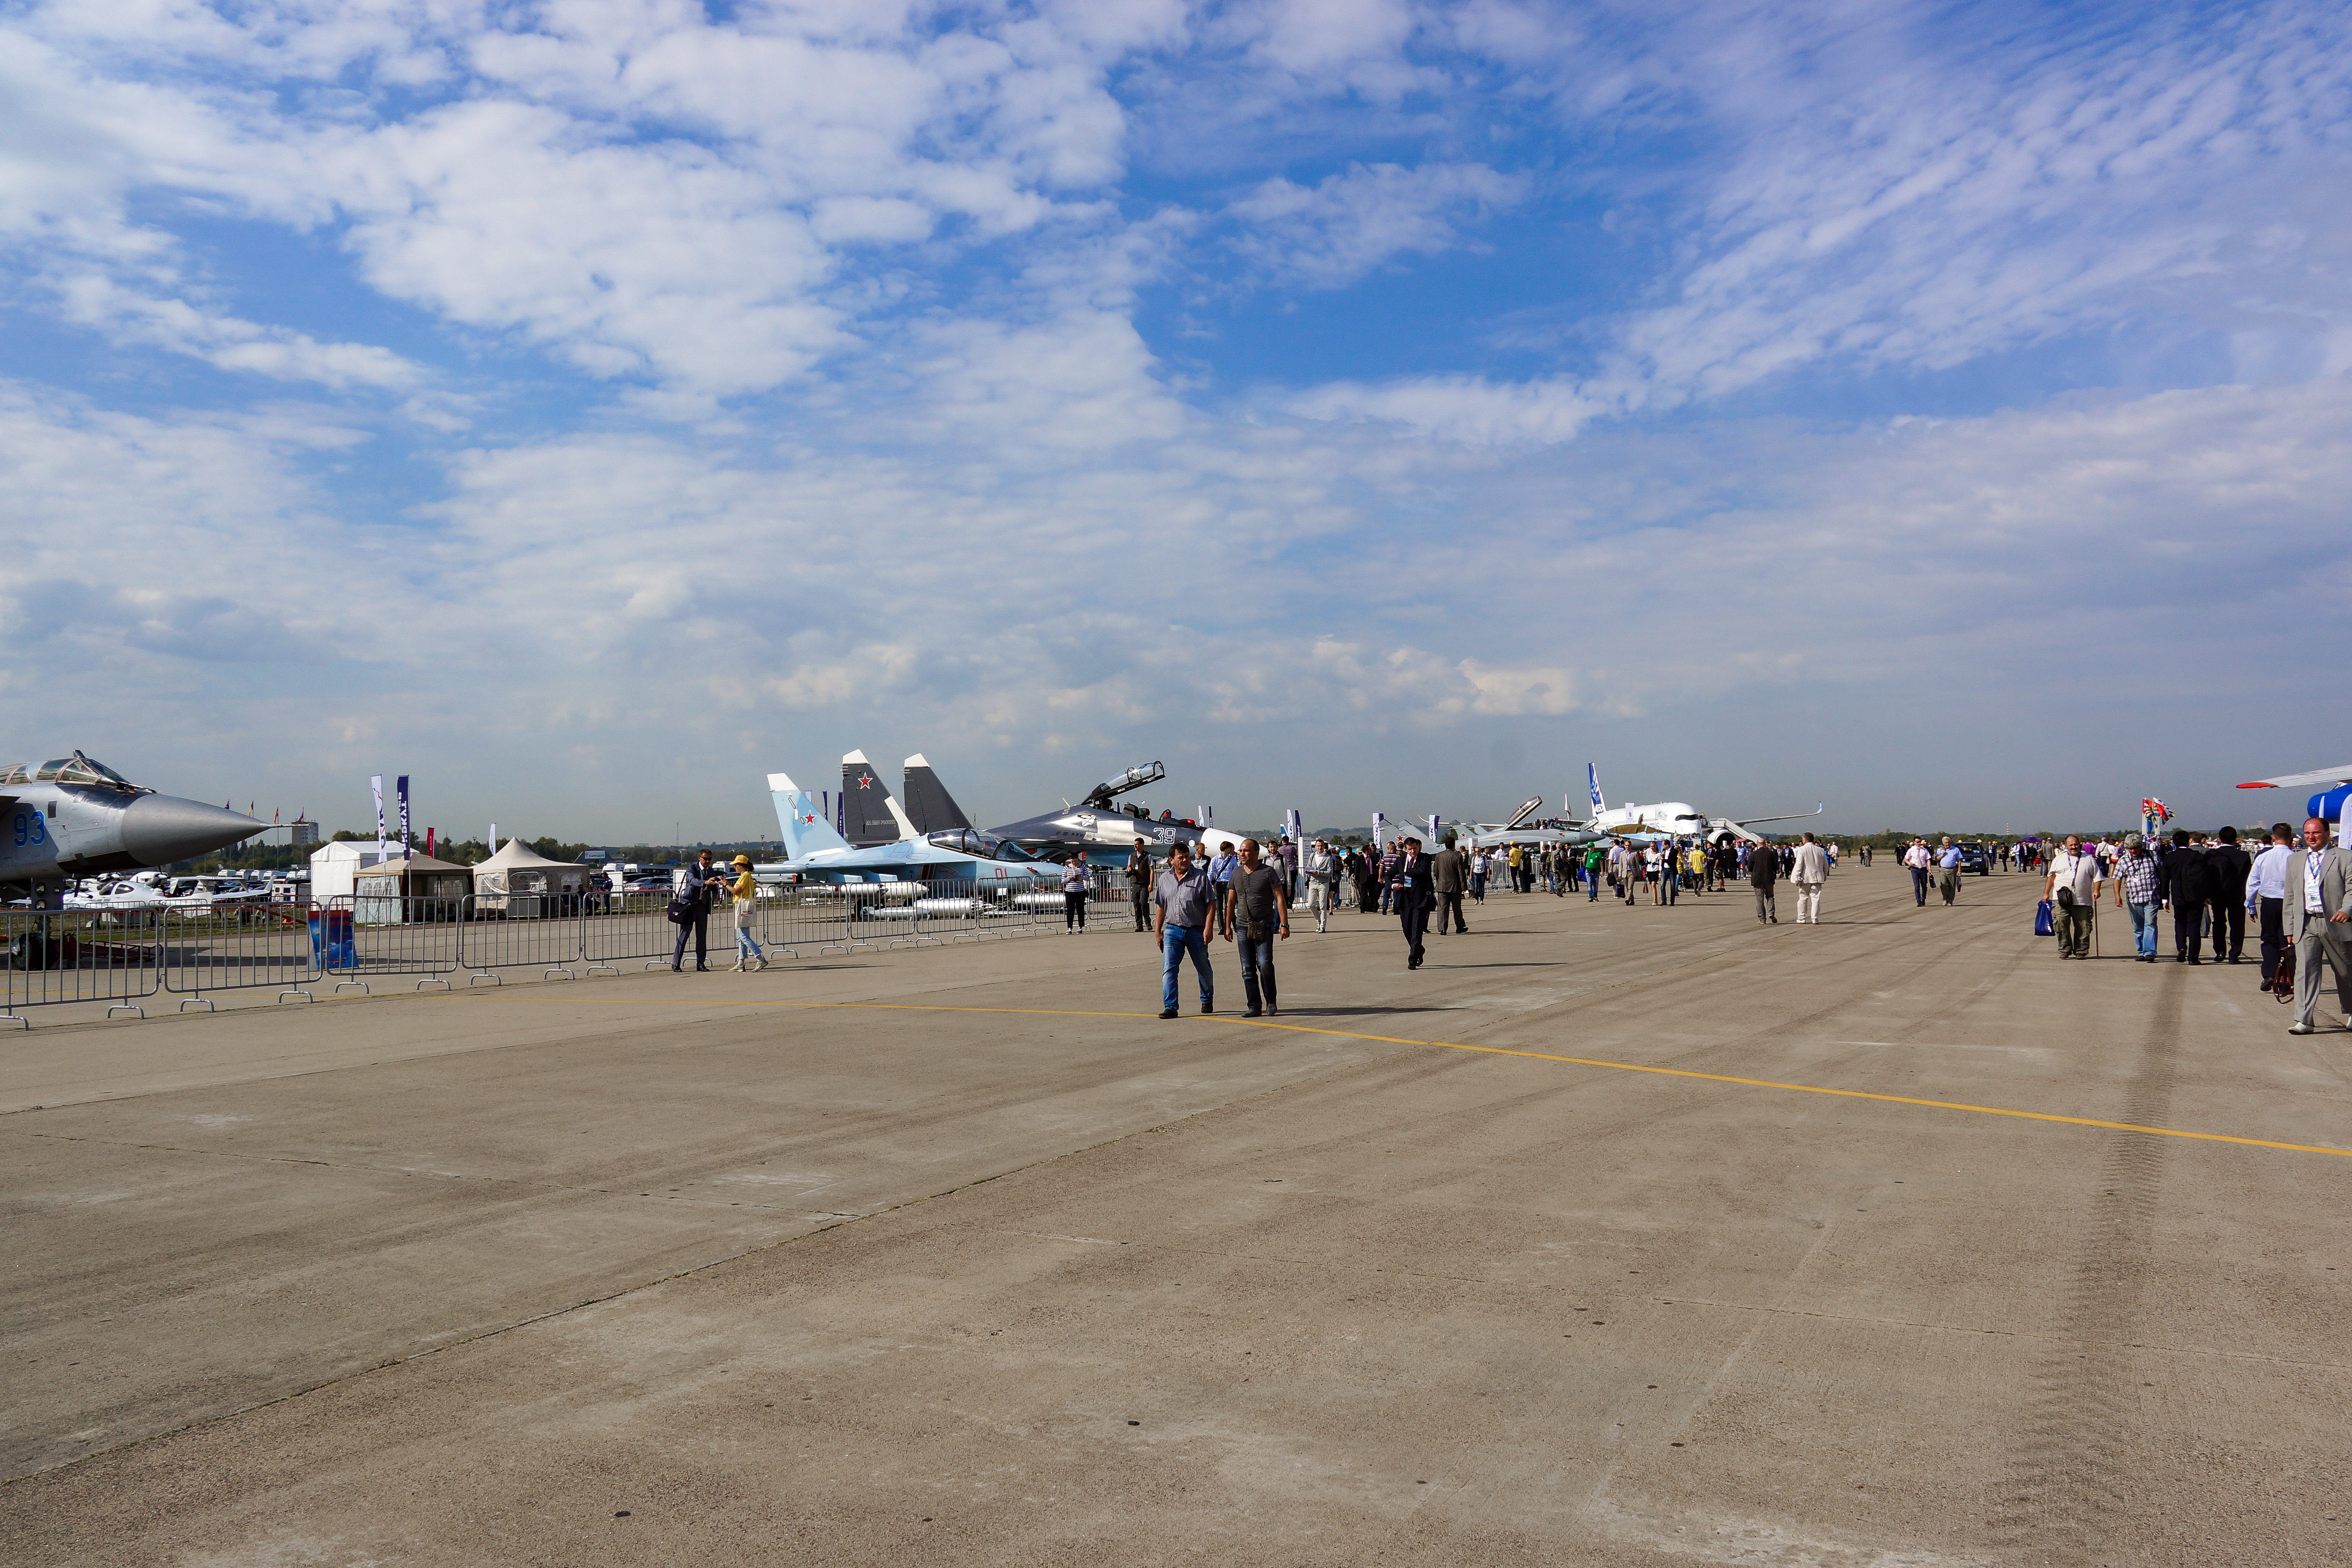
air show, statics, airplane, helicopter, aerodrome technology, aviation, military aviation, civil aviation, fighter, vehicle, sky, exhibition, maks, aircraft, runway, airport, infrastructure, cloud, airport apron, air travel, aerospace engineering, service, airline, travel, airliner, aerospace manufacturer, cumulus, meteorological phenomenon, aircraft engine, flap, monoplane, general aviation, jet aircraft, boarding, transport hub, building material, passenger, propeller driven aircraft, military aircraft